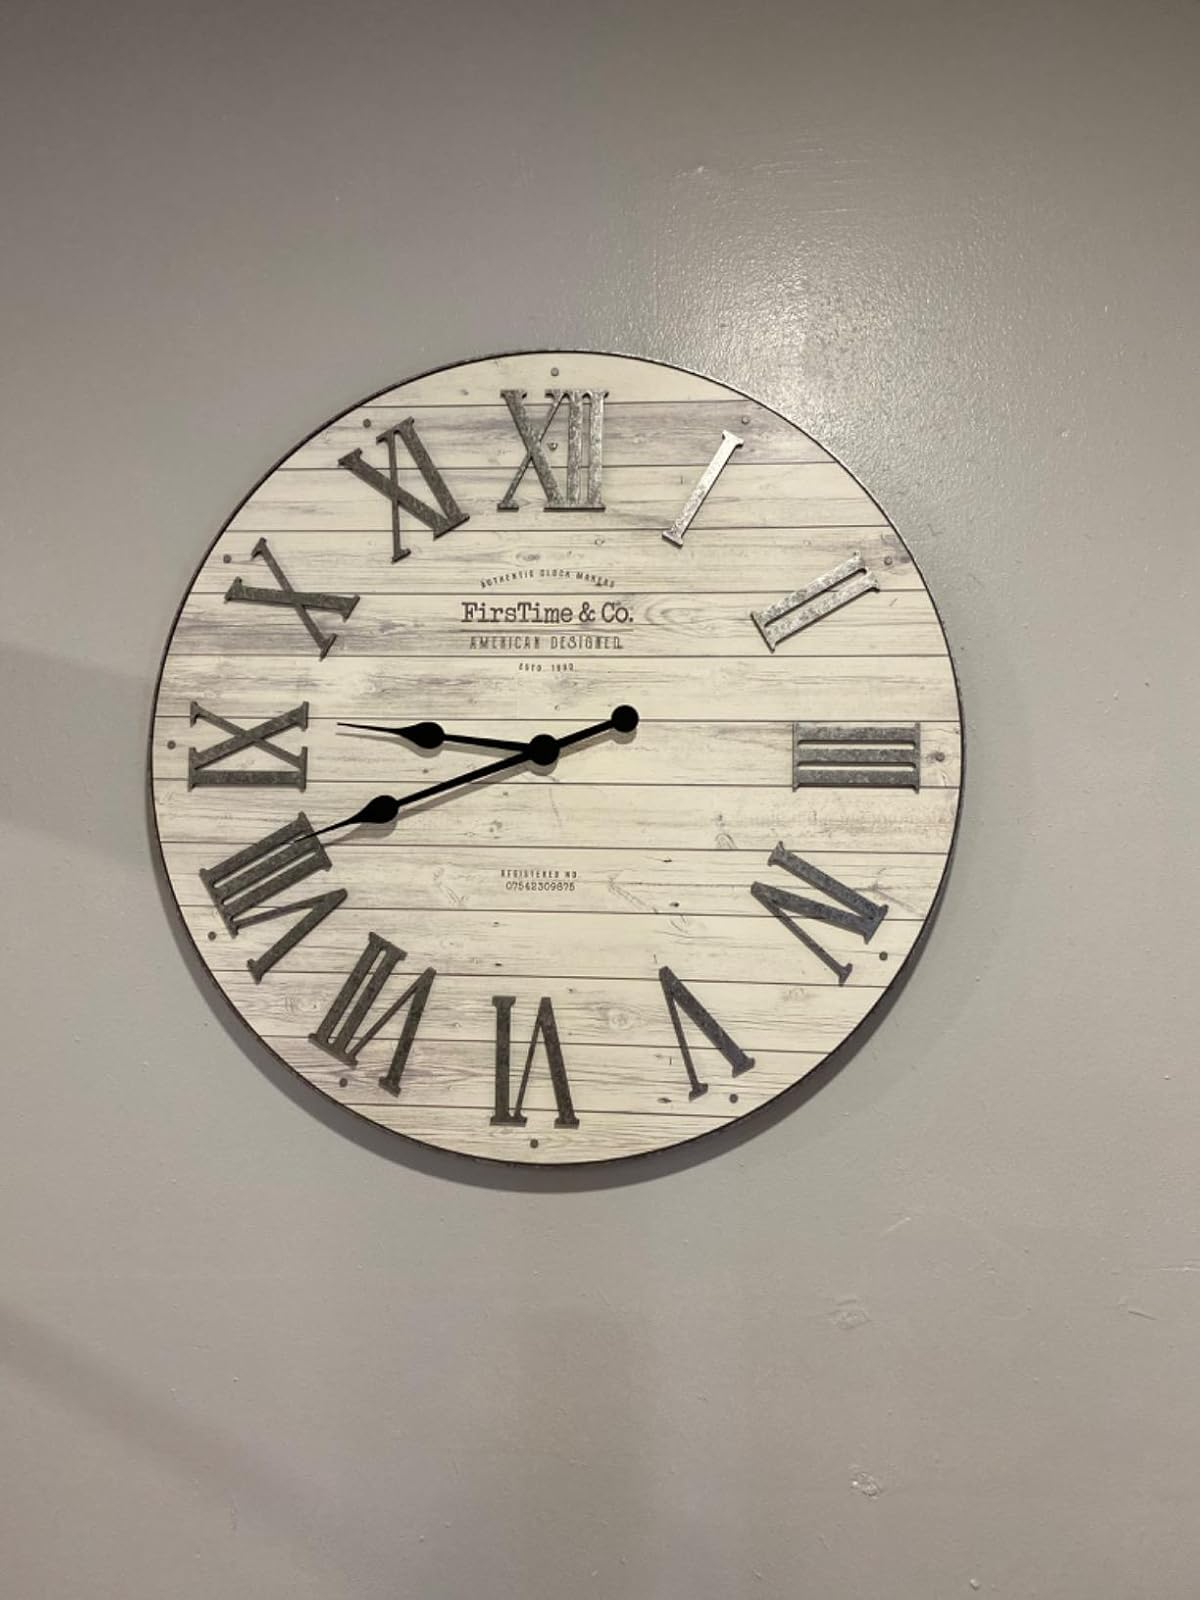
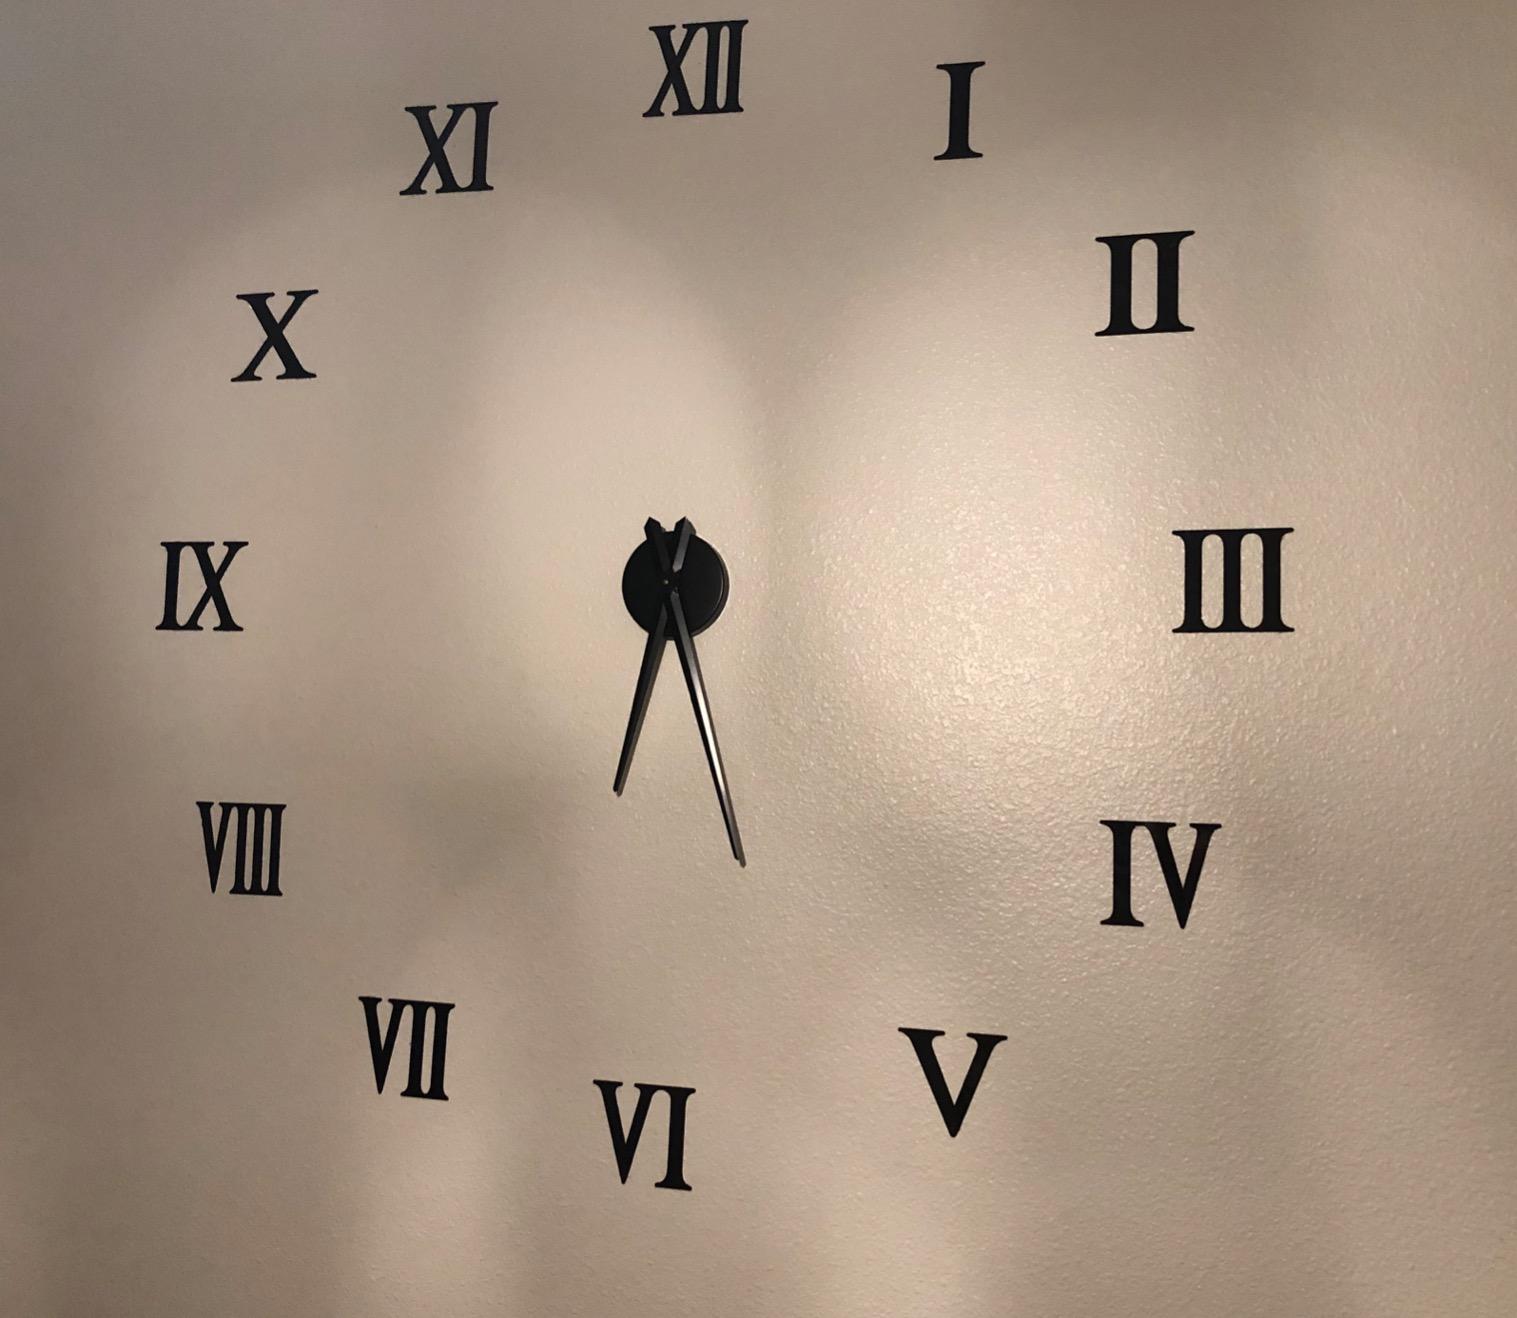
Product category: clock
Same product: no